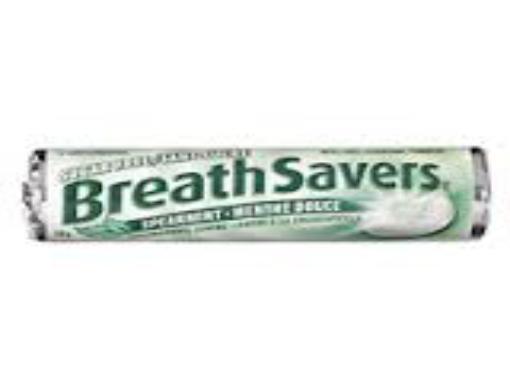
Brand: Breath Savers
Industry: Food